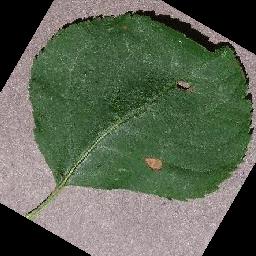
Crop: apple
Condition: black_rot